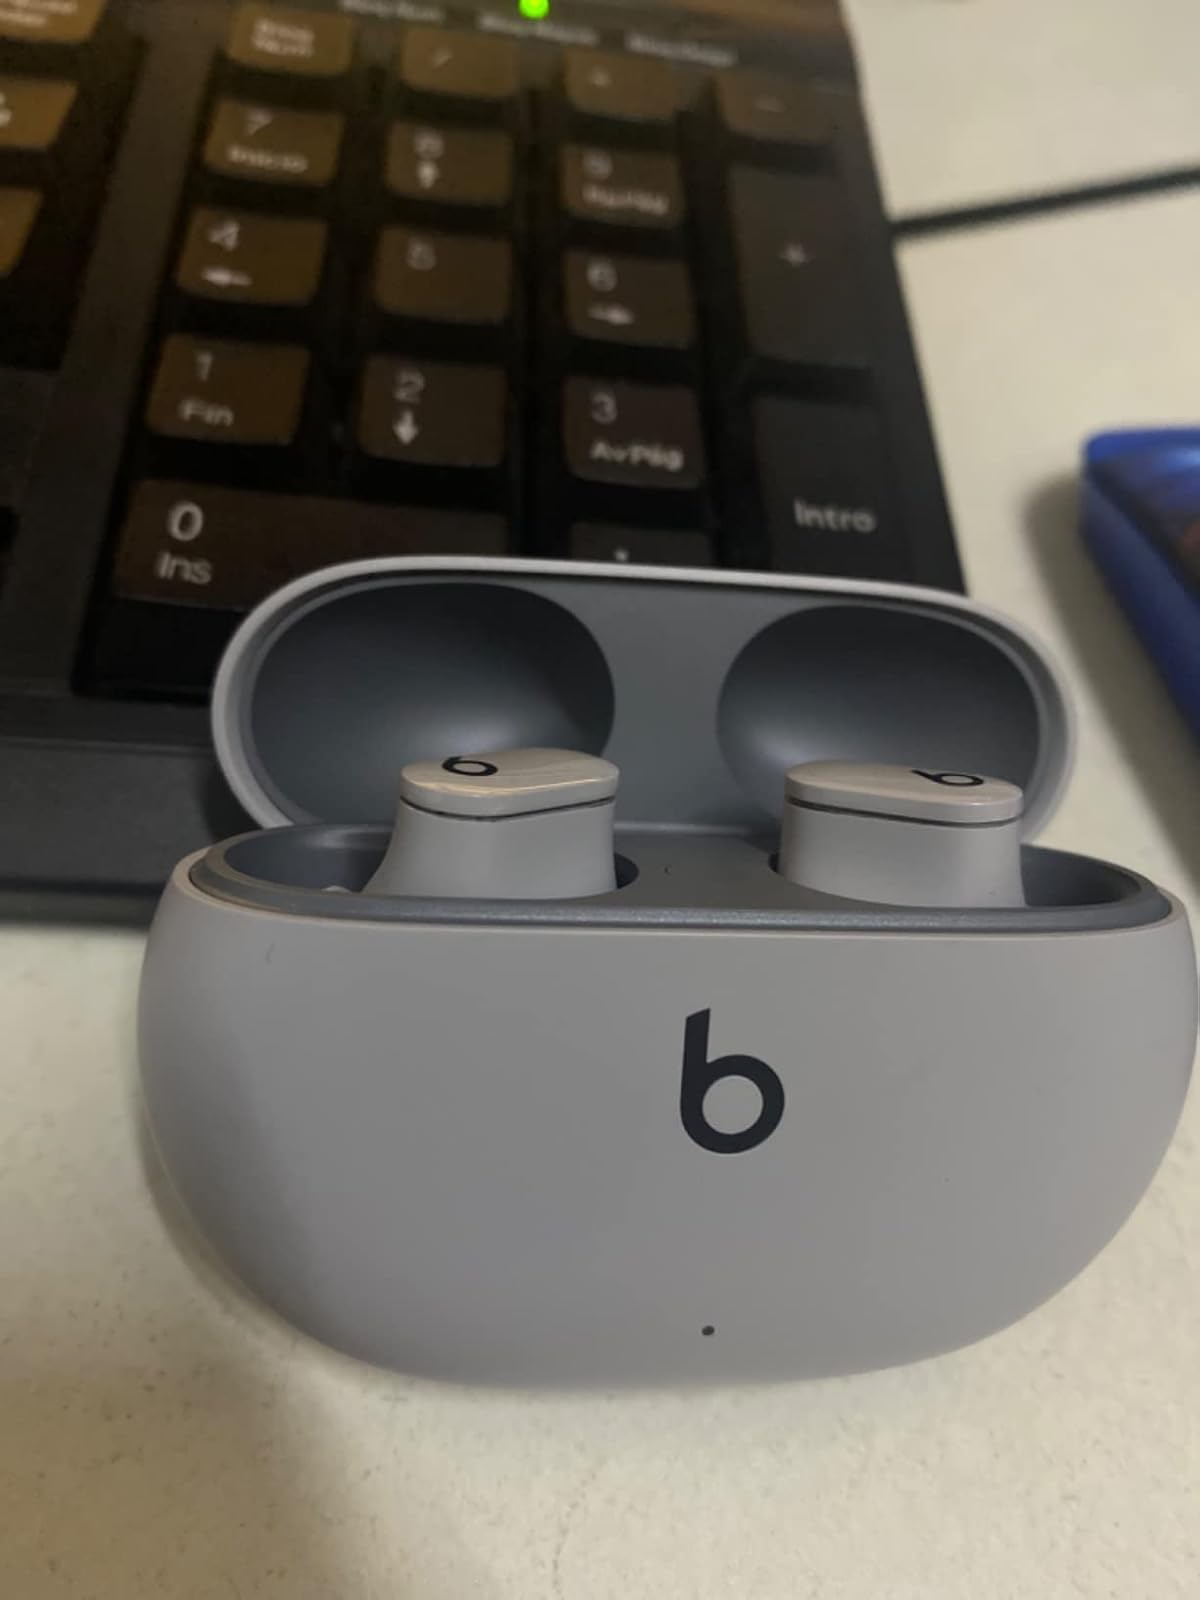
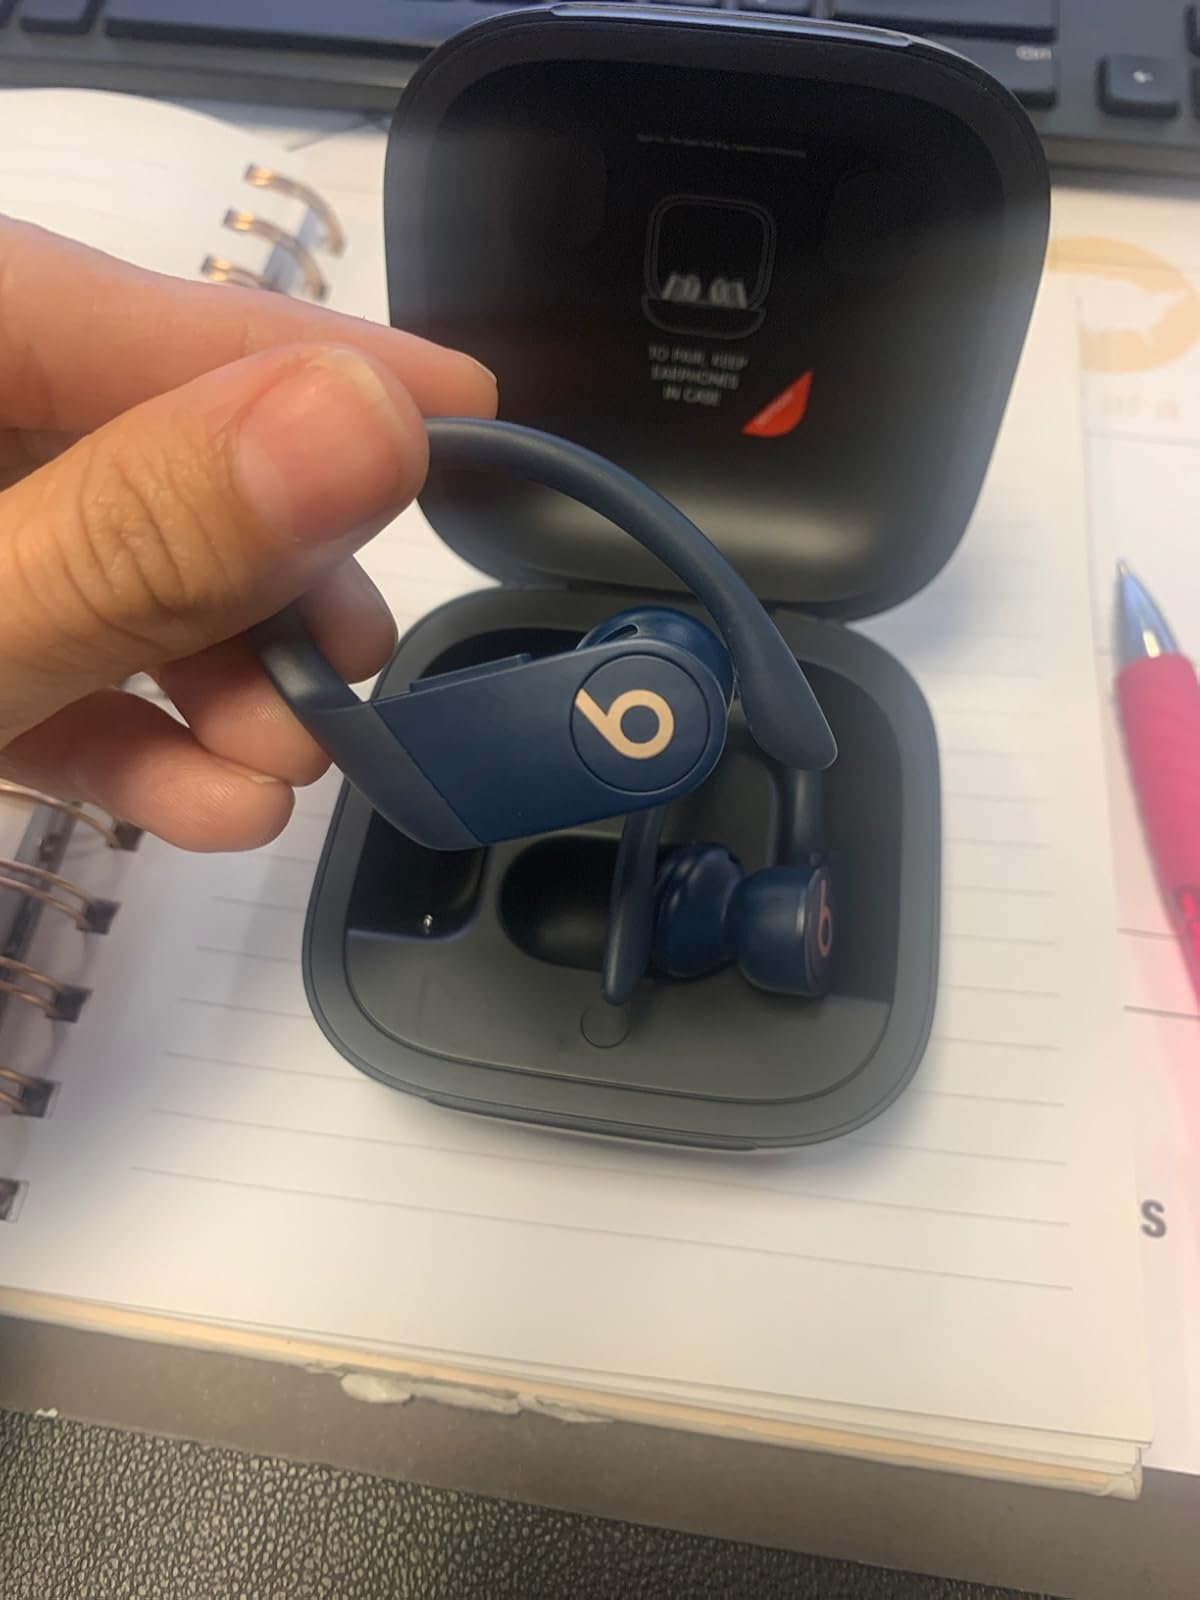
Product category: earbuds
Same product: no